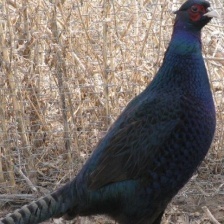
Species: RING-NECKED PHEASANT
Scientific name: PHASIANUS COLCHICUS